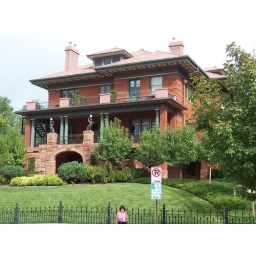
On the hill north of Temple Square near the Utah state capital building